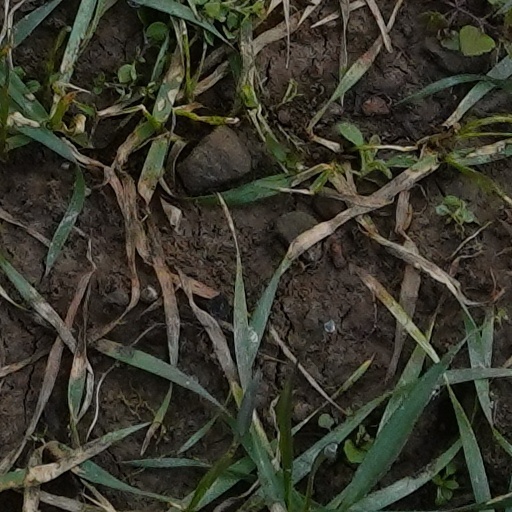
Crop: wheat